RB Annis School of Engineering

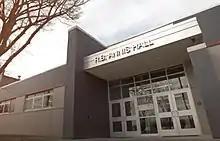
Annis Hall, the home of the R.B. Annis School of Engineering at the University of Indianapolis

The R.B. Annis School of Engineering, established in 2017 as a result of a $5 million gift from the R.B. Annis Educational Foundation, is an engineering school within the University of Indianapolis. The school offers BS degrees in more than a half-dozen disciplines, including computer engineering, electrical engineering, software engineering, mechanical engineering, industrial and systems engineering, computer science, and general engineering. The school currently only offers BS degrees, and so is not included in many college/school rankings, such as "U.S. News & World Report", whose list of the best engineering schools only includes programs granting doctoral degrees. As of 2021, the school claims a 98% rate of students either finding jobs or being accepted to graduate school within 6 months of graduation.